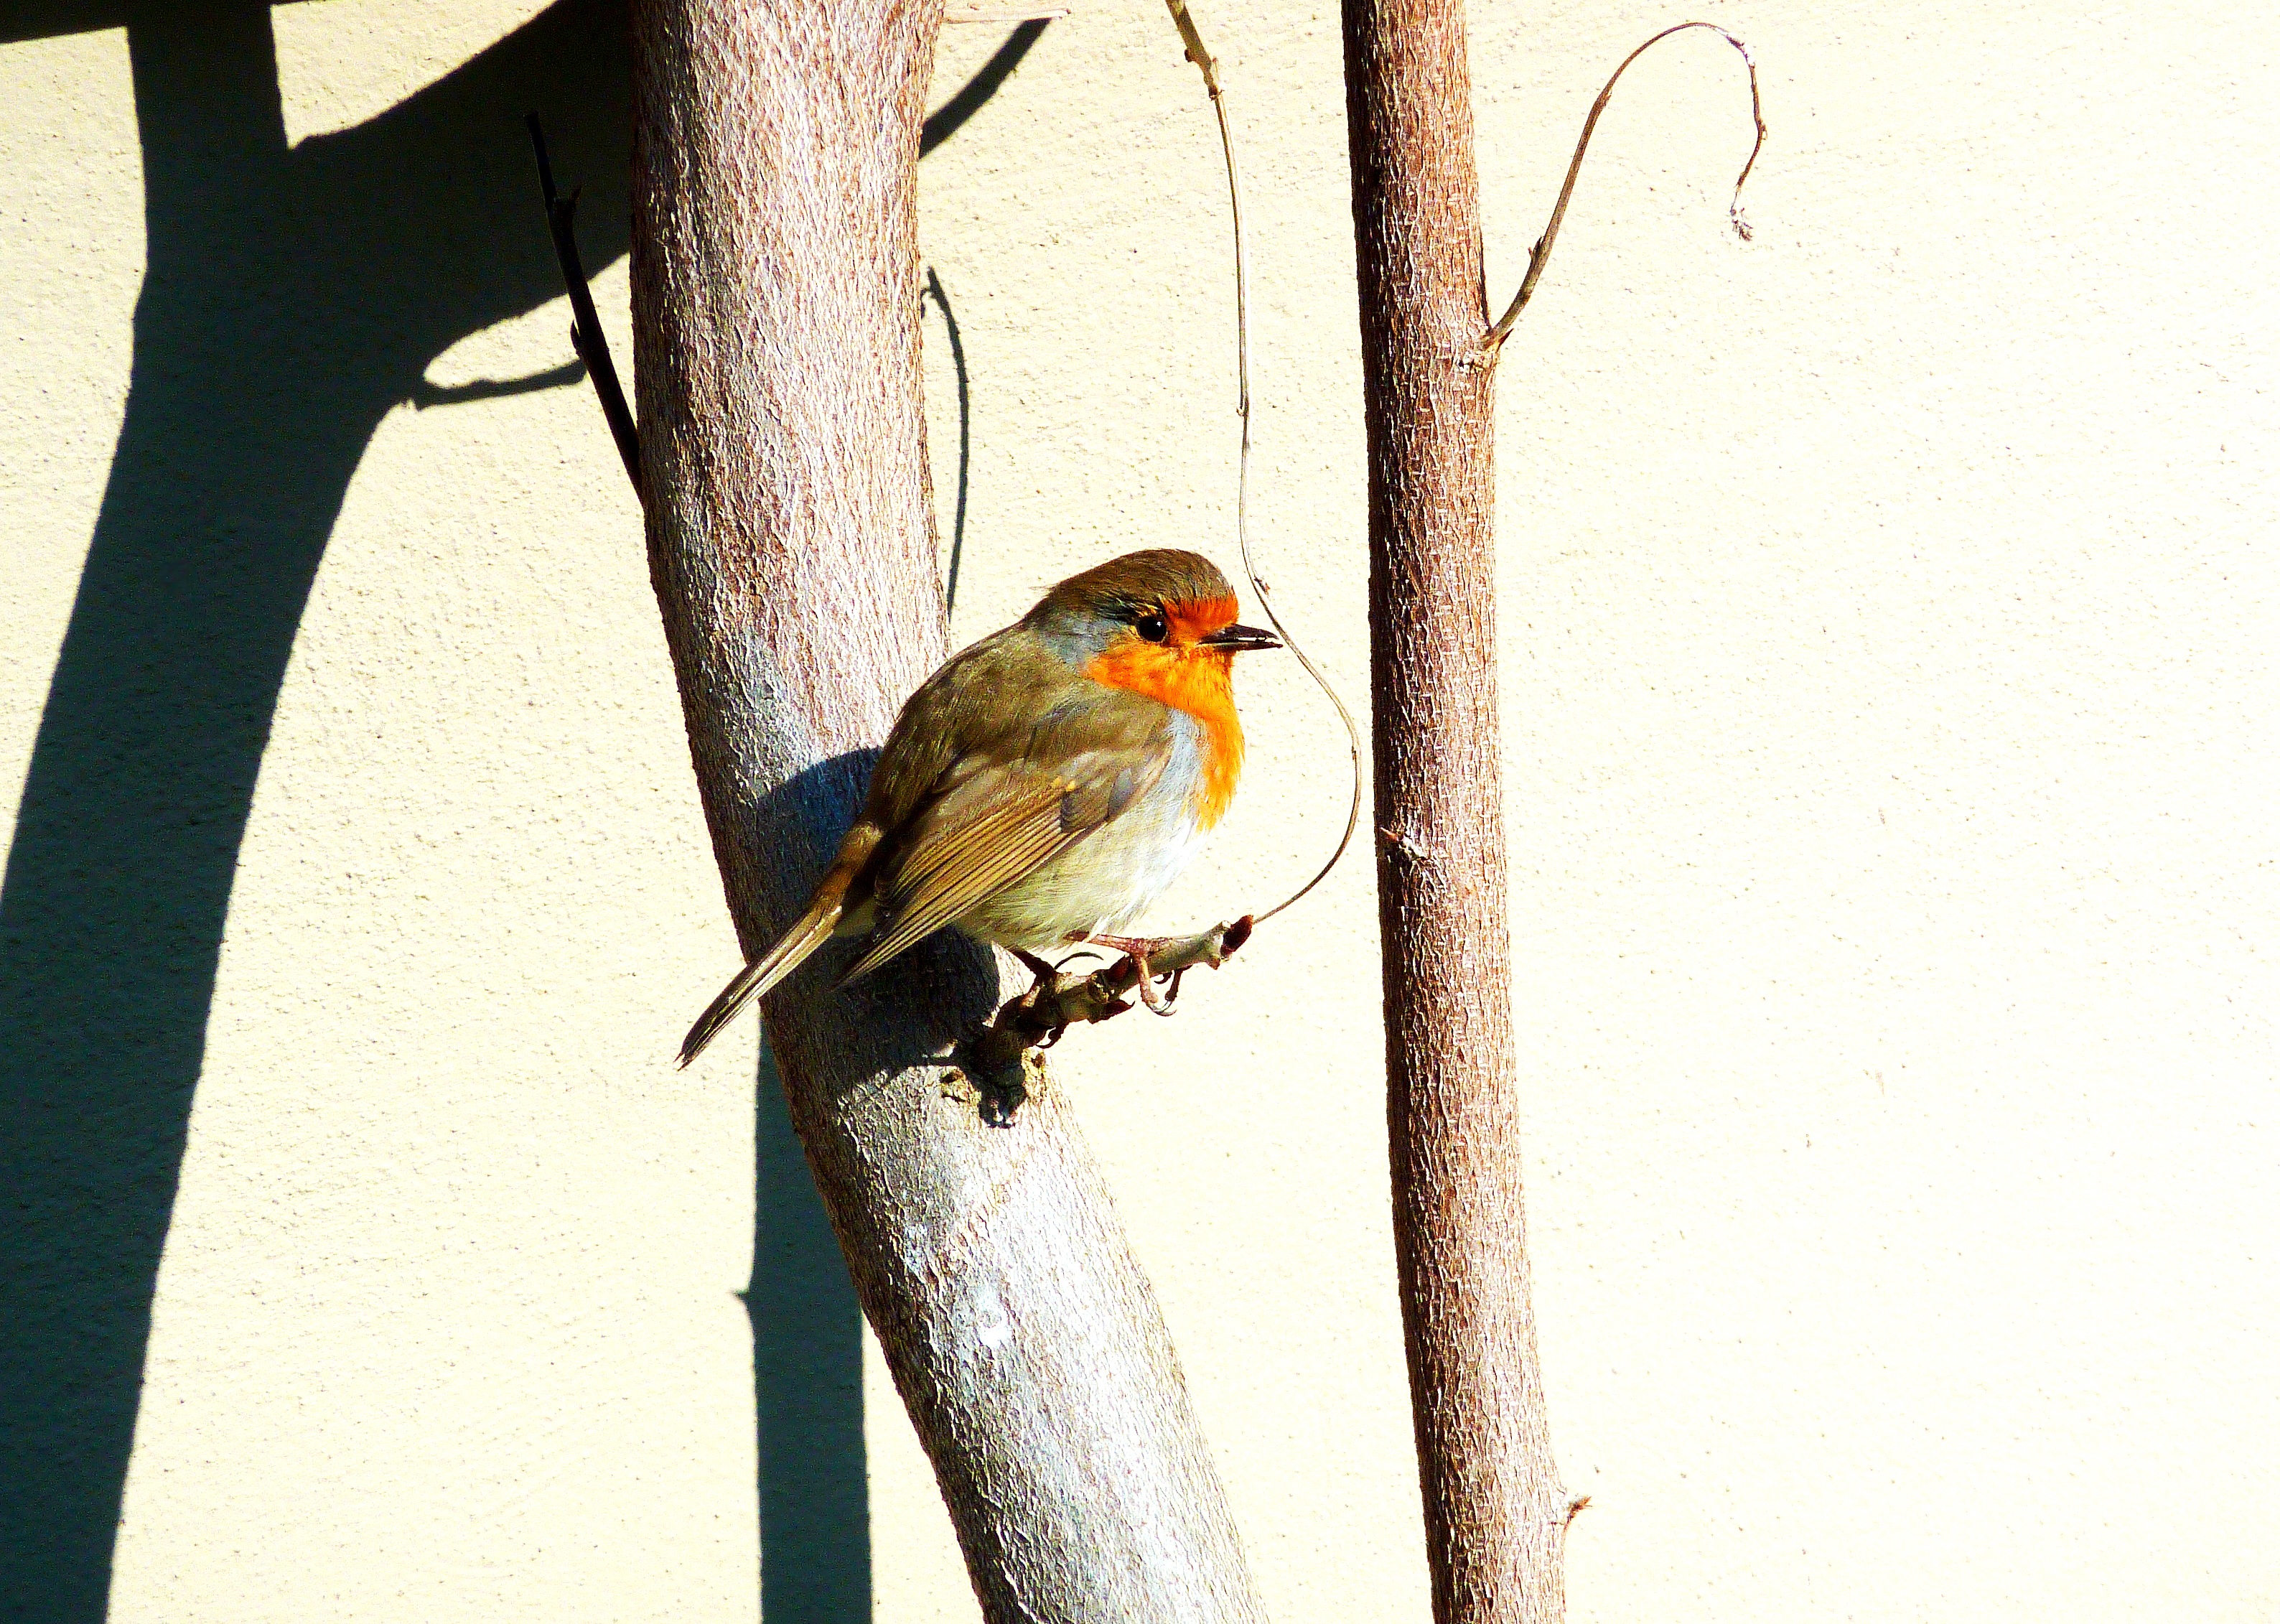
branch, winter, bird, wing, animal, summer, red, beak, autumn, robin, fauna, songbird, vertebrate, finch, old world flycatcher, perching bird, european robin